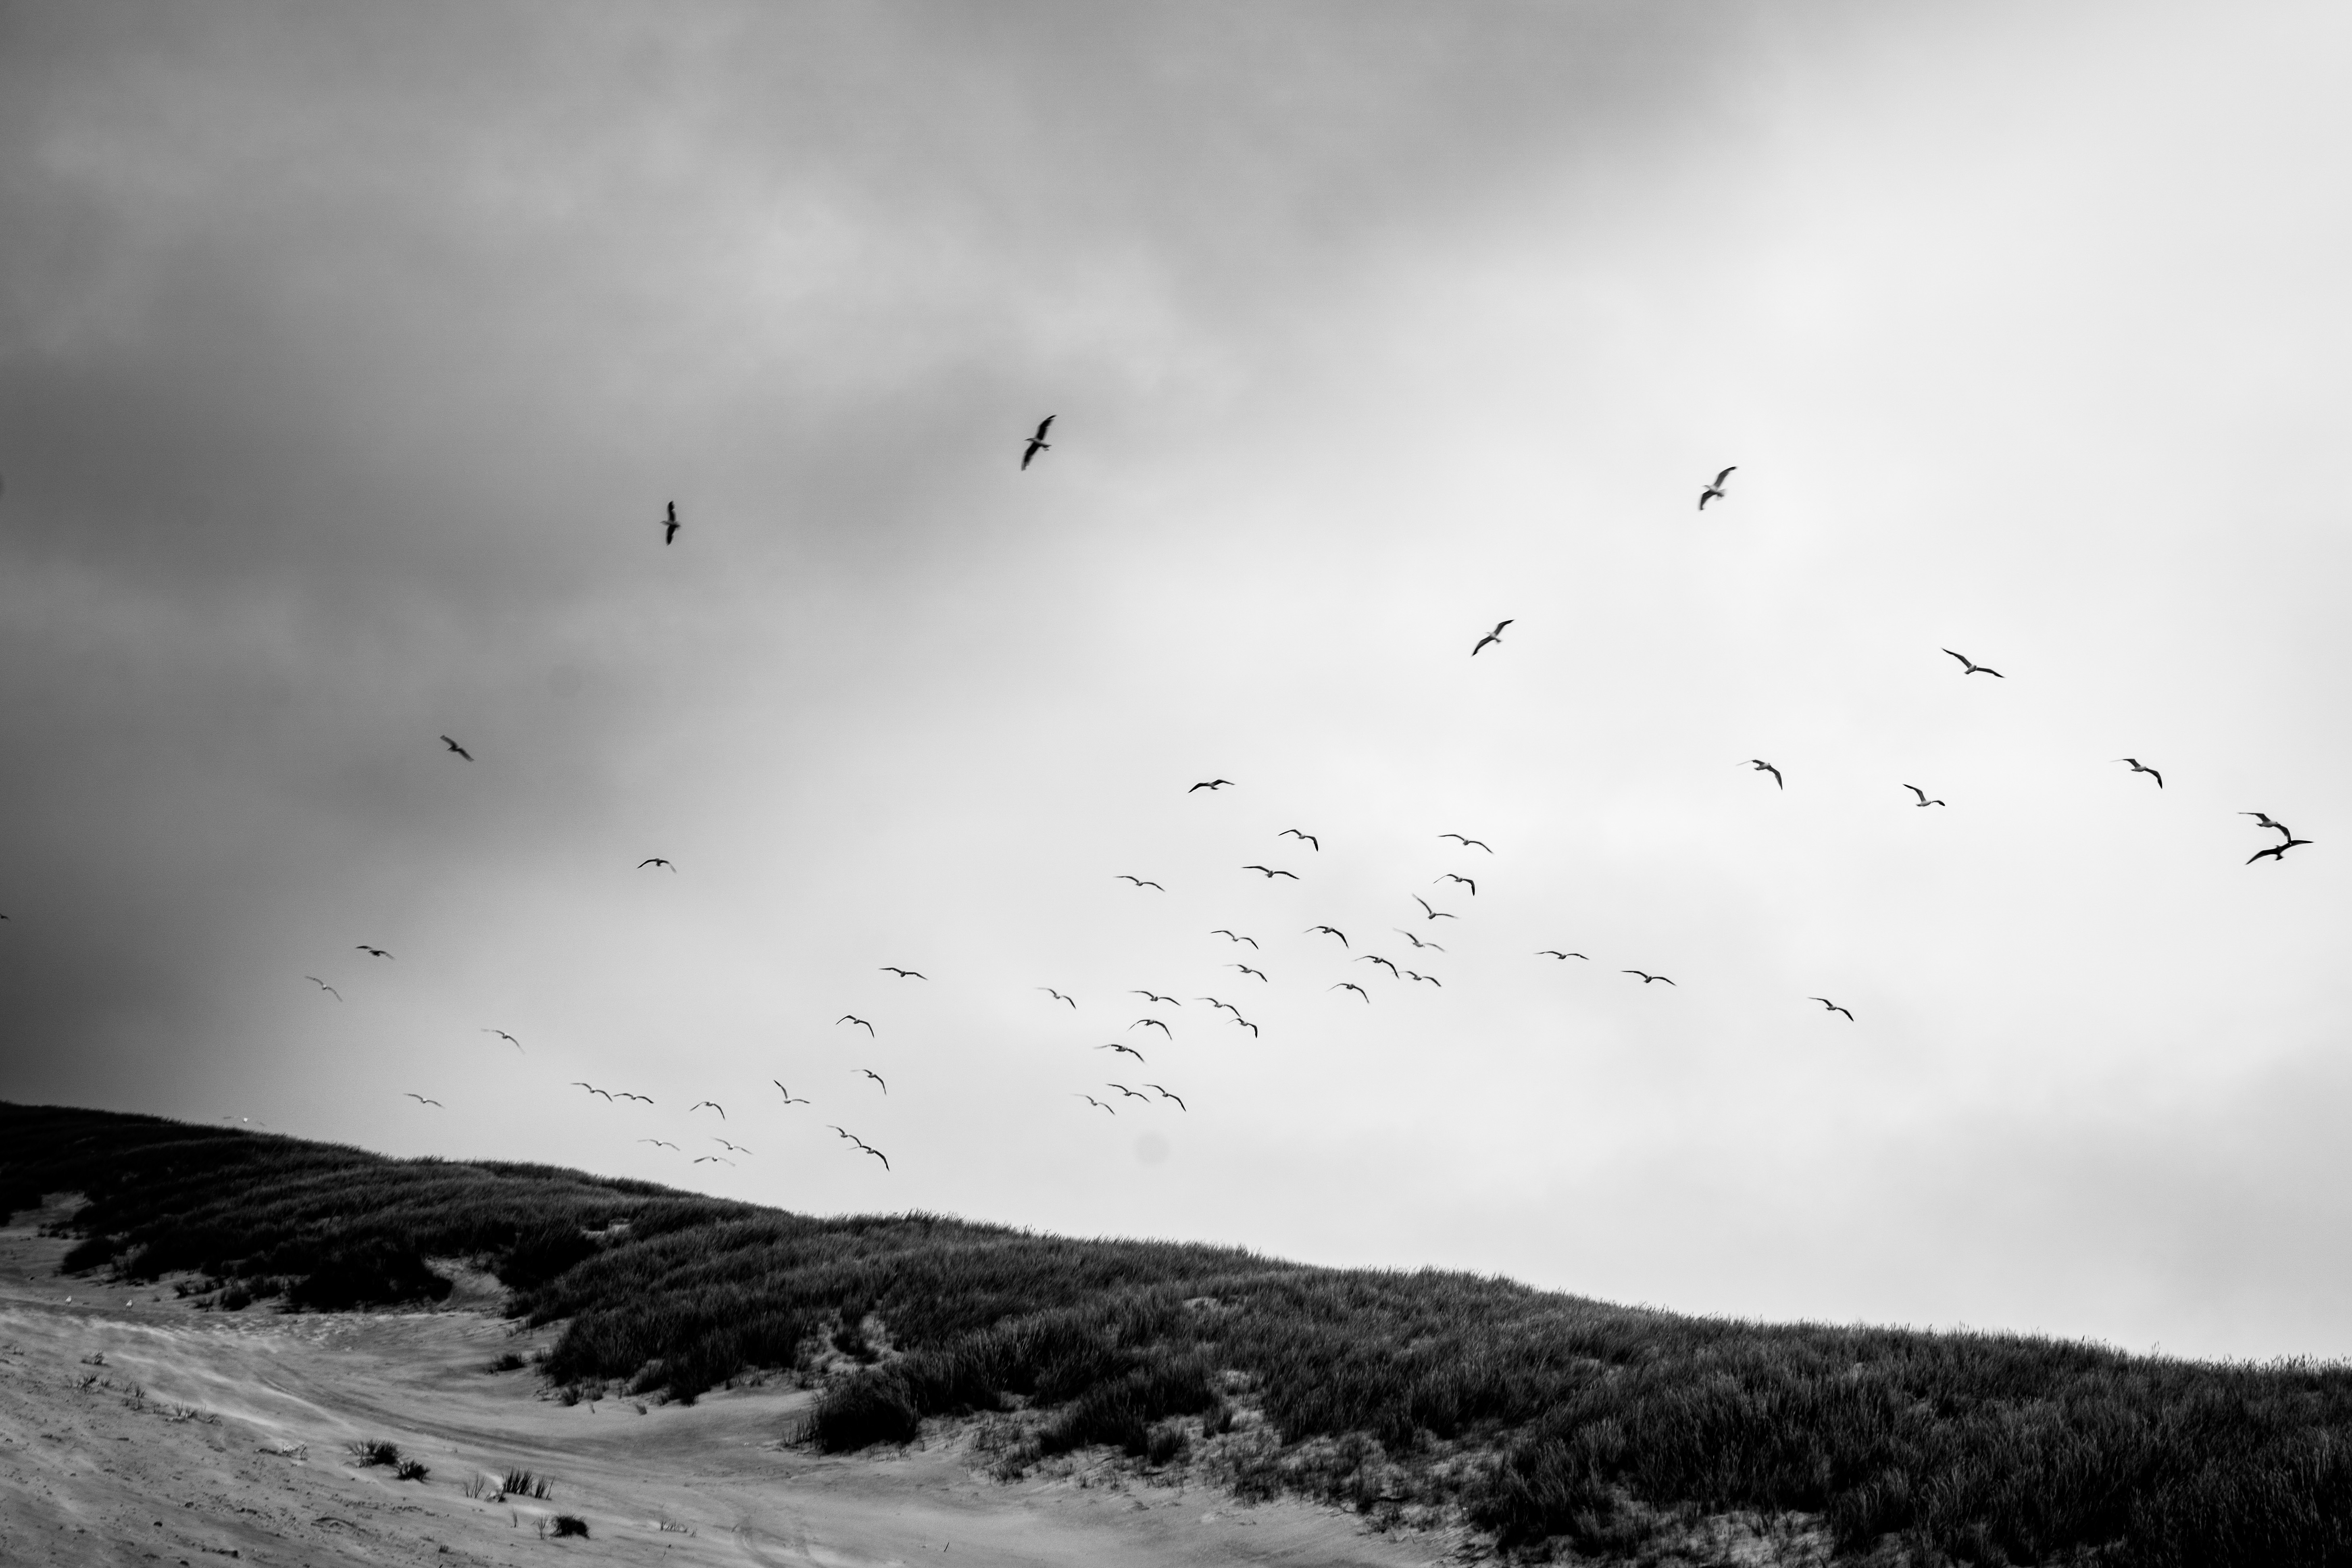
nature, snow, bird, cloud, black and white, sky, wind, animal, flock, fly, flight, weather, monochrome, birds, bird migration, swarm, monochrome photography, atmospheric phenomenon, atmosphere of earth, animal migration